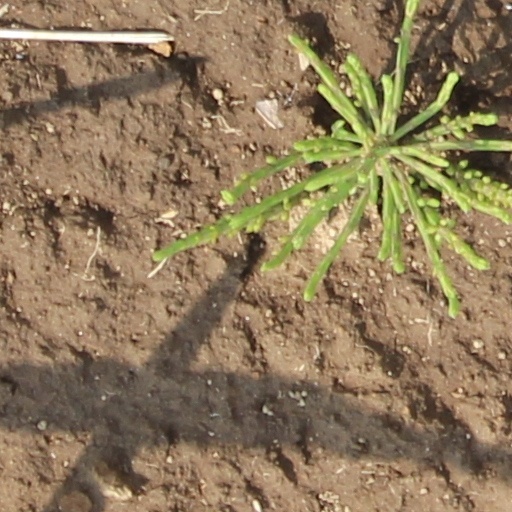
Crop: wheat